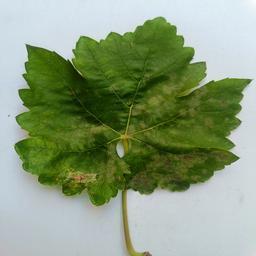
Label: Powdery Mildew